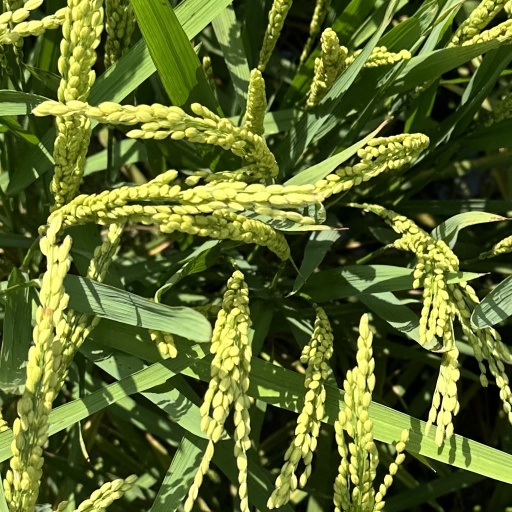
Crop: rice